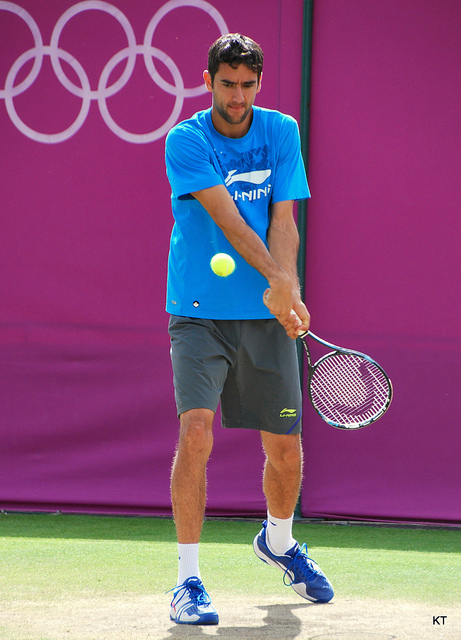
vận động viên tennis nam đang vung vợt đỡ bóng tennis